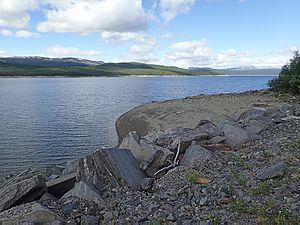
Sädvajaure ou Sädvvájávrre est un lac de la partie supérieure du cours du fleuve Skellefteälven, dans la commune d'Arjeplog, en Laponie suédoise. Le lac est en particulier connu pour la forge qui y fut installée entre 1635 et 1659 pour exploiter le minerai de la Mine d'argent de Nasa. Le lac fut successivement aménagé en 1942, 1953 et 1985 comme lac de régulation du Skellefteälven pour la production hydroélectrique. Ainsi, le niveau du lac varie entre 460,7 et 477 m d'altitude.